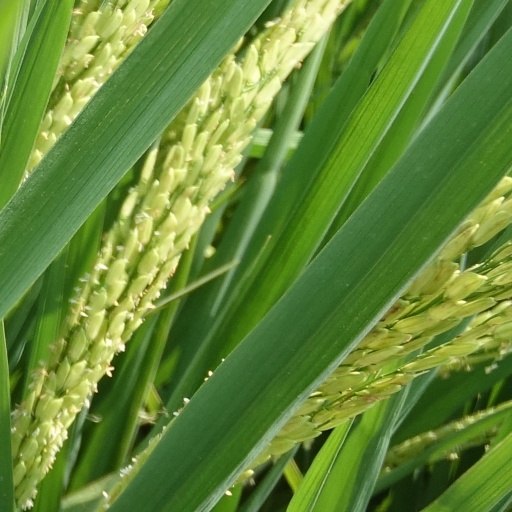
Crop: rice